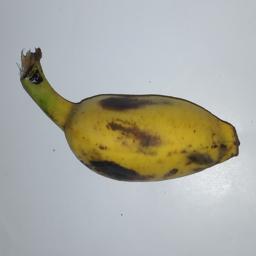
Banana variety: Champa Kola